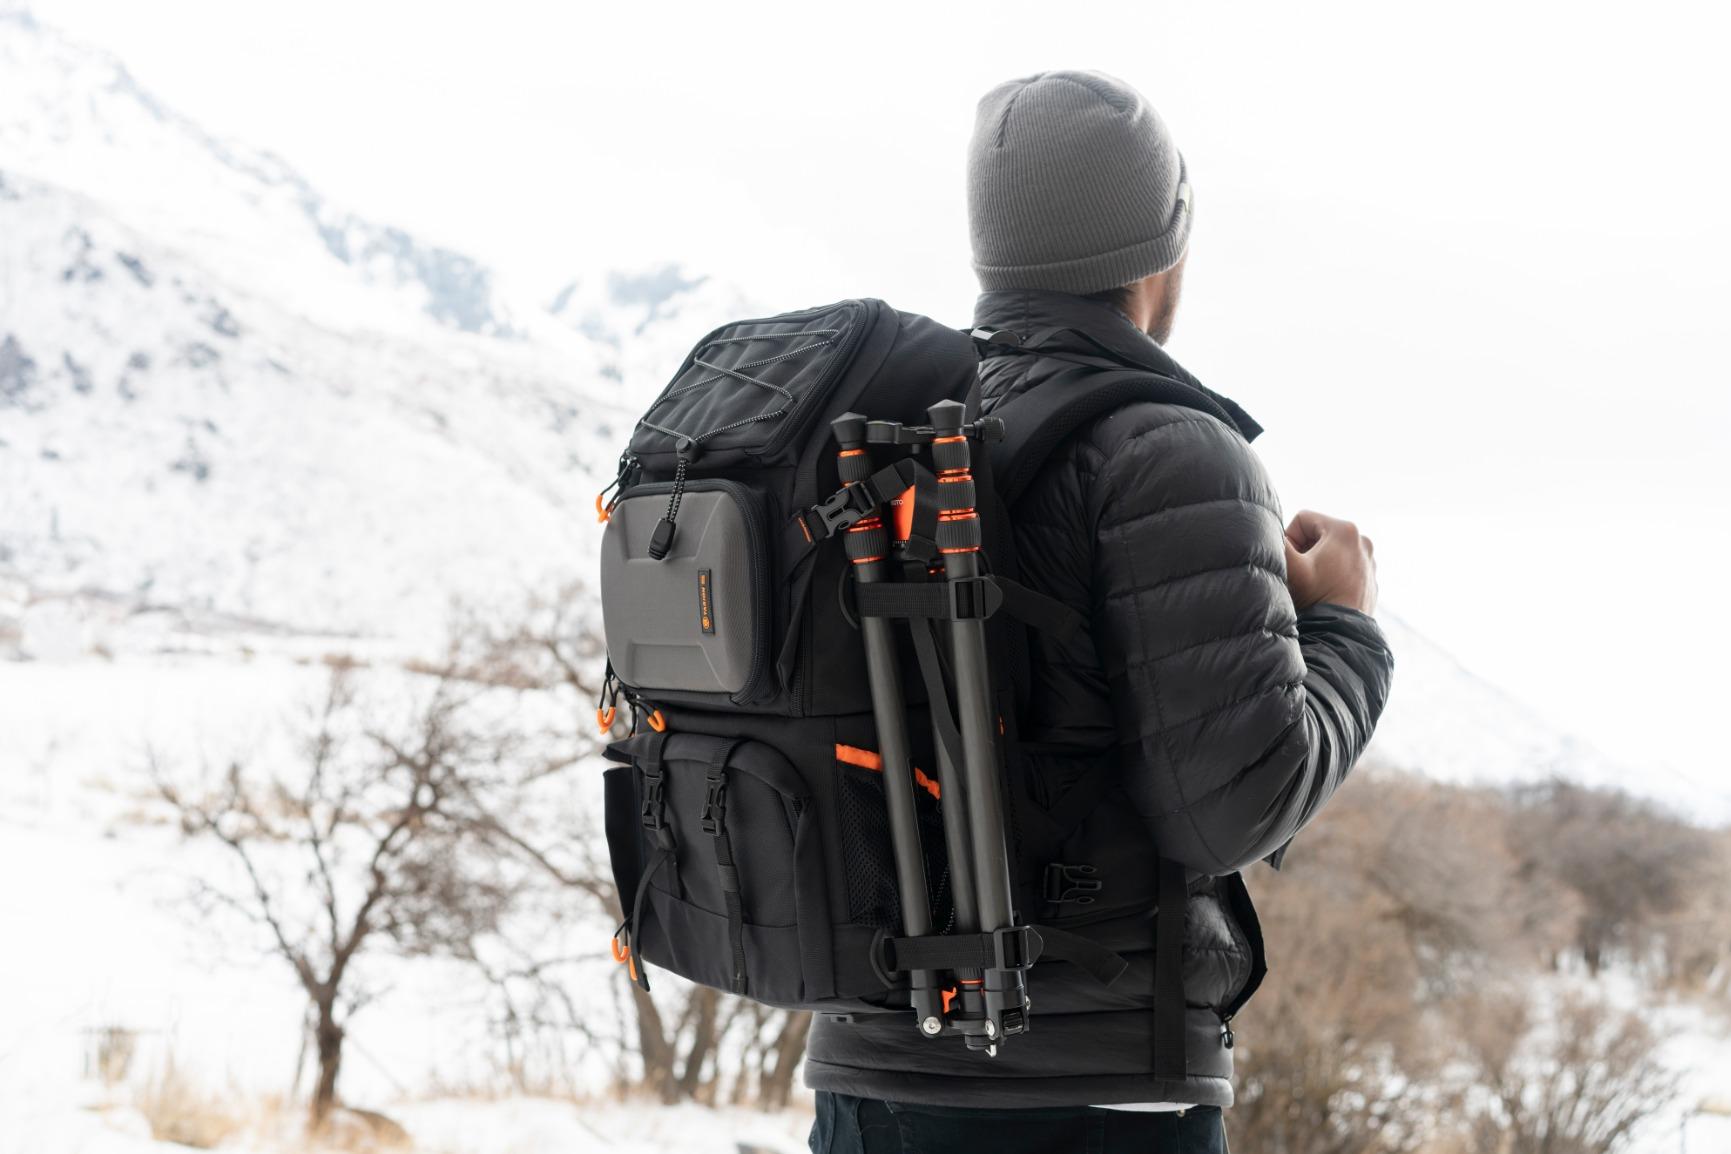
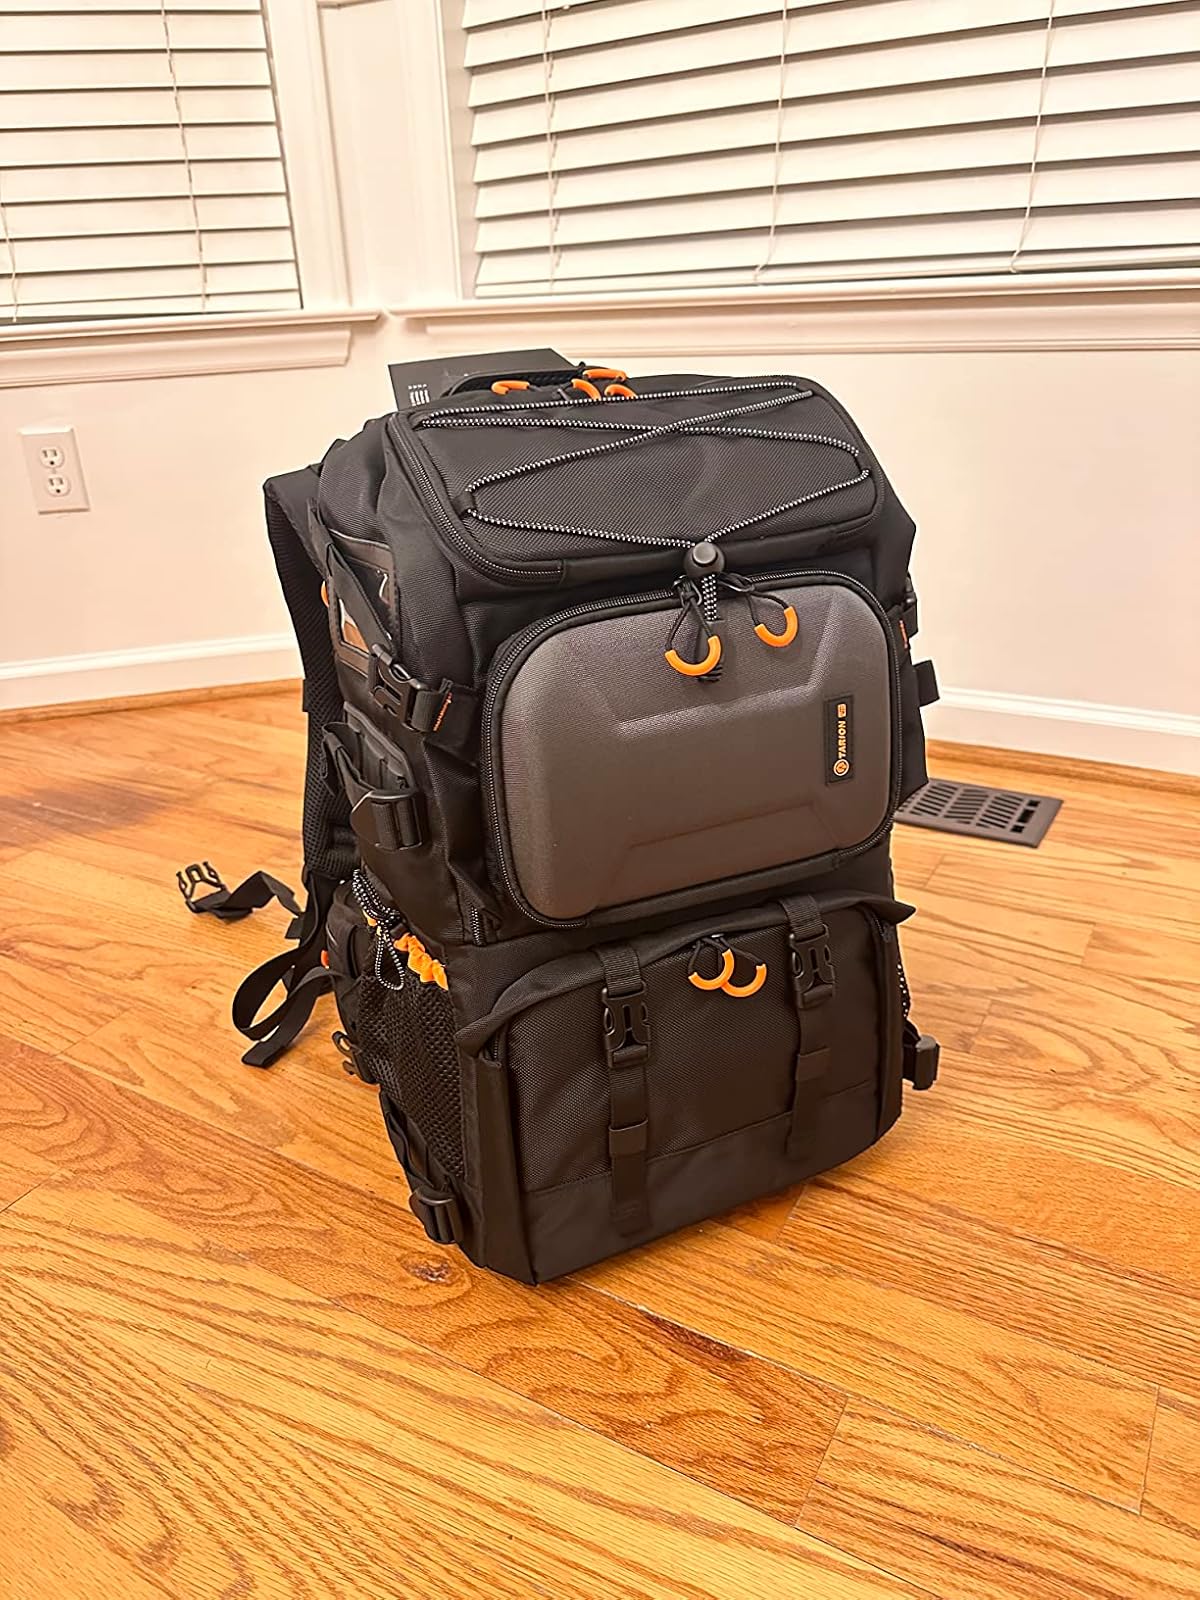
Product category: bag
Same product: yes